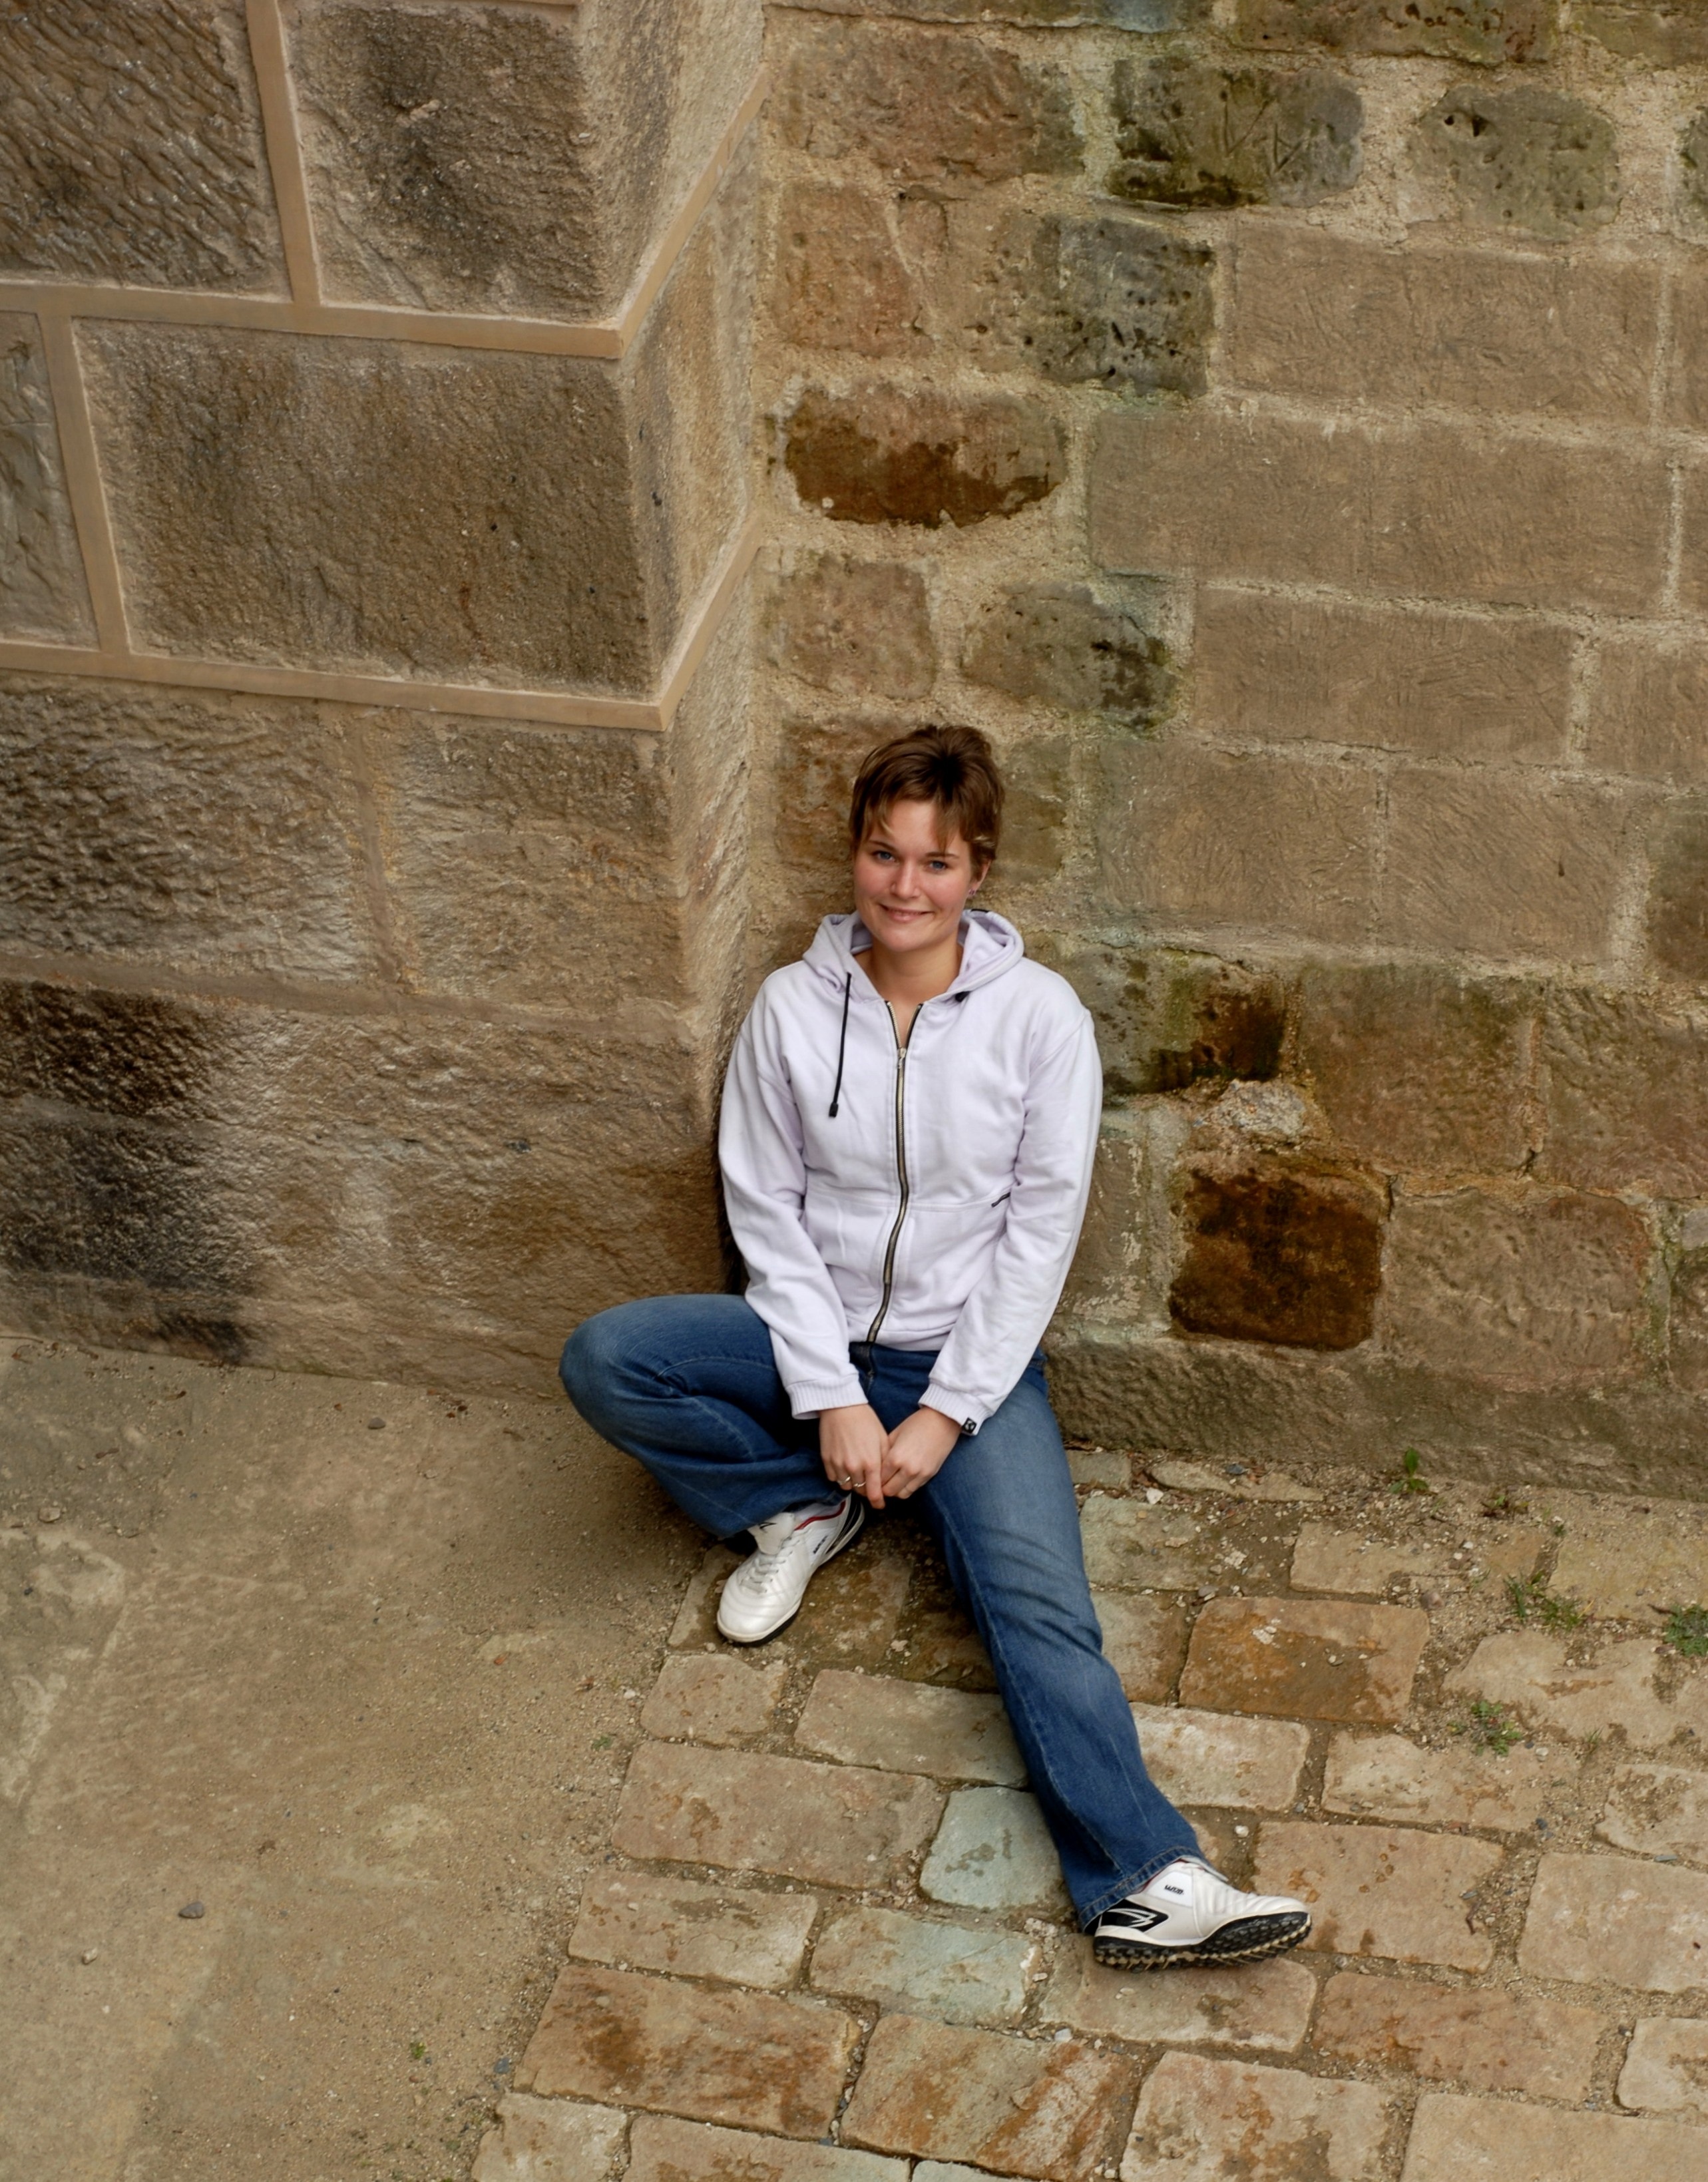
man, girl, wall, sitting, blue, stones, temple, photograph, character, top, human positions